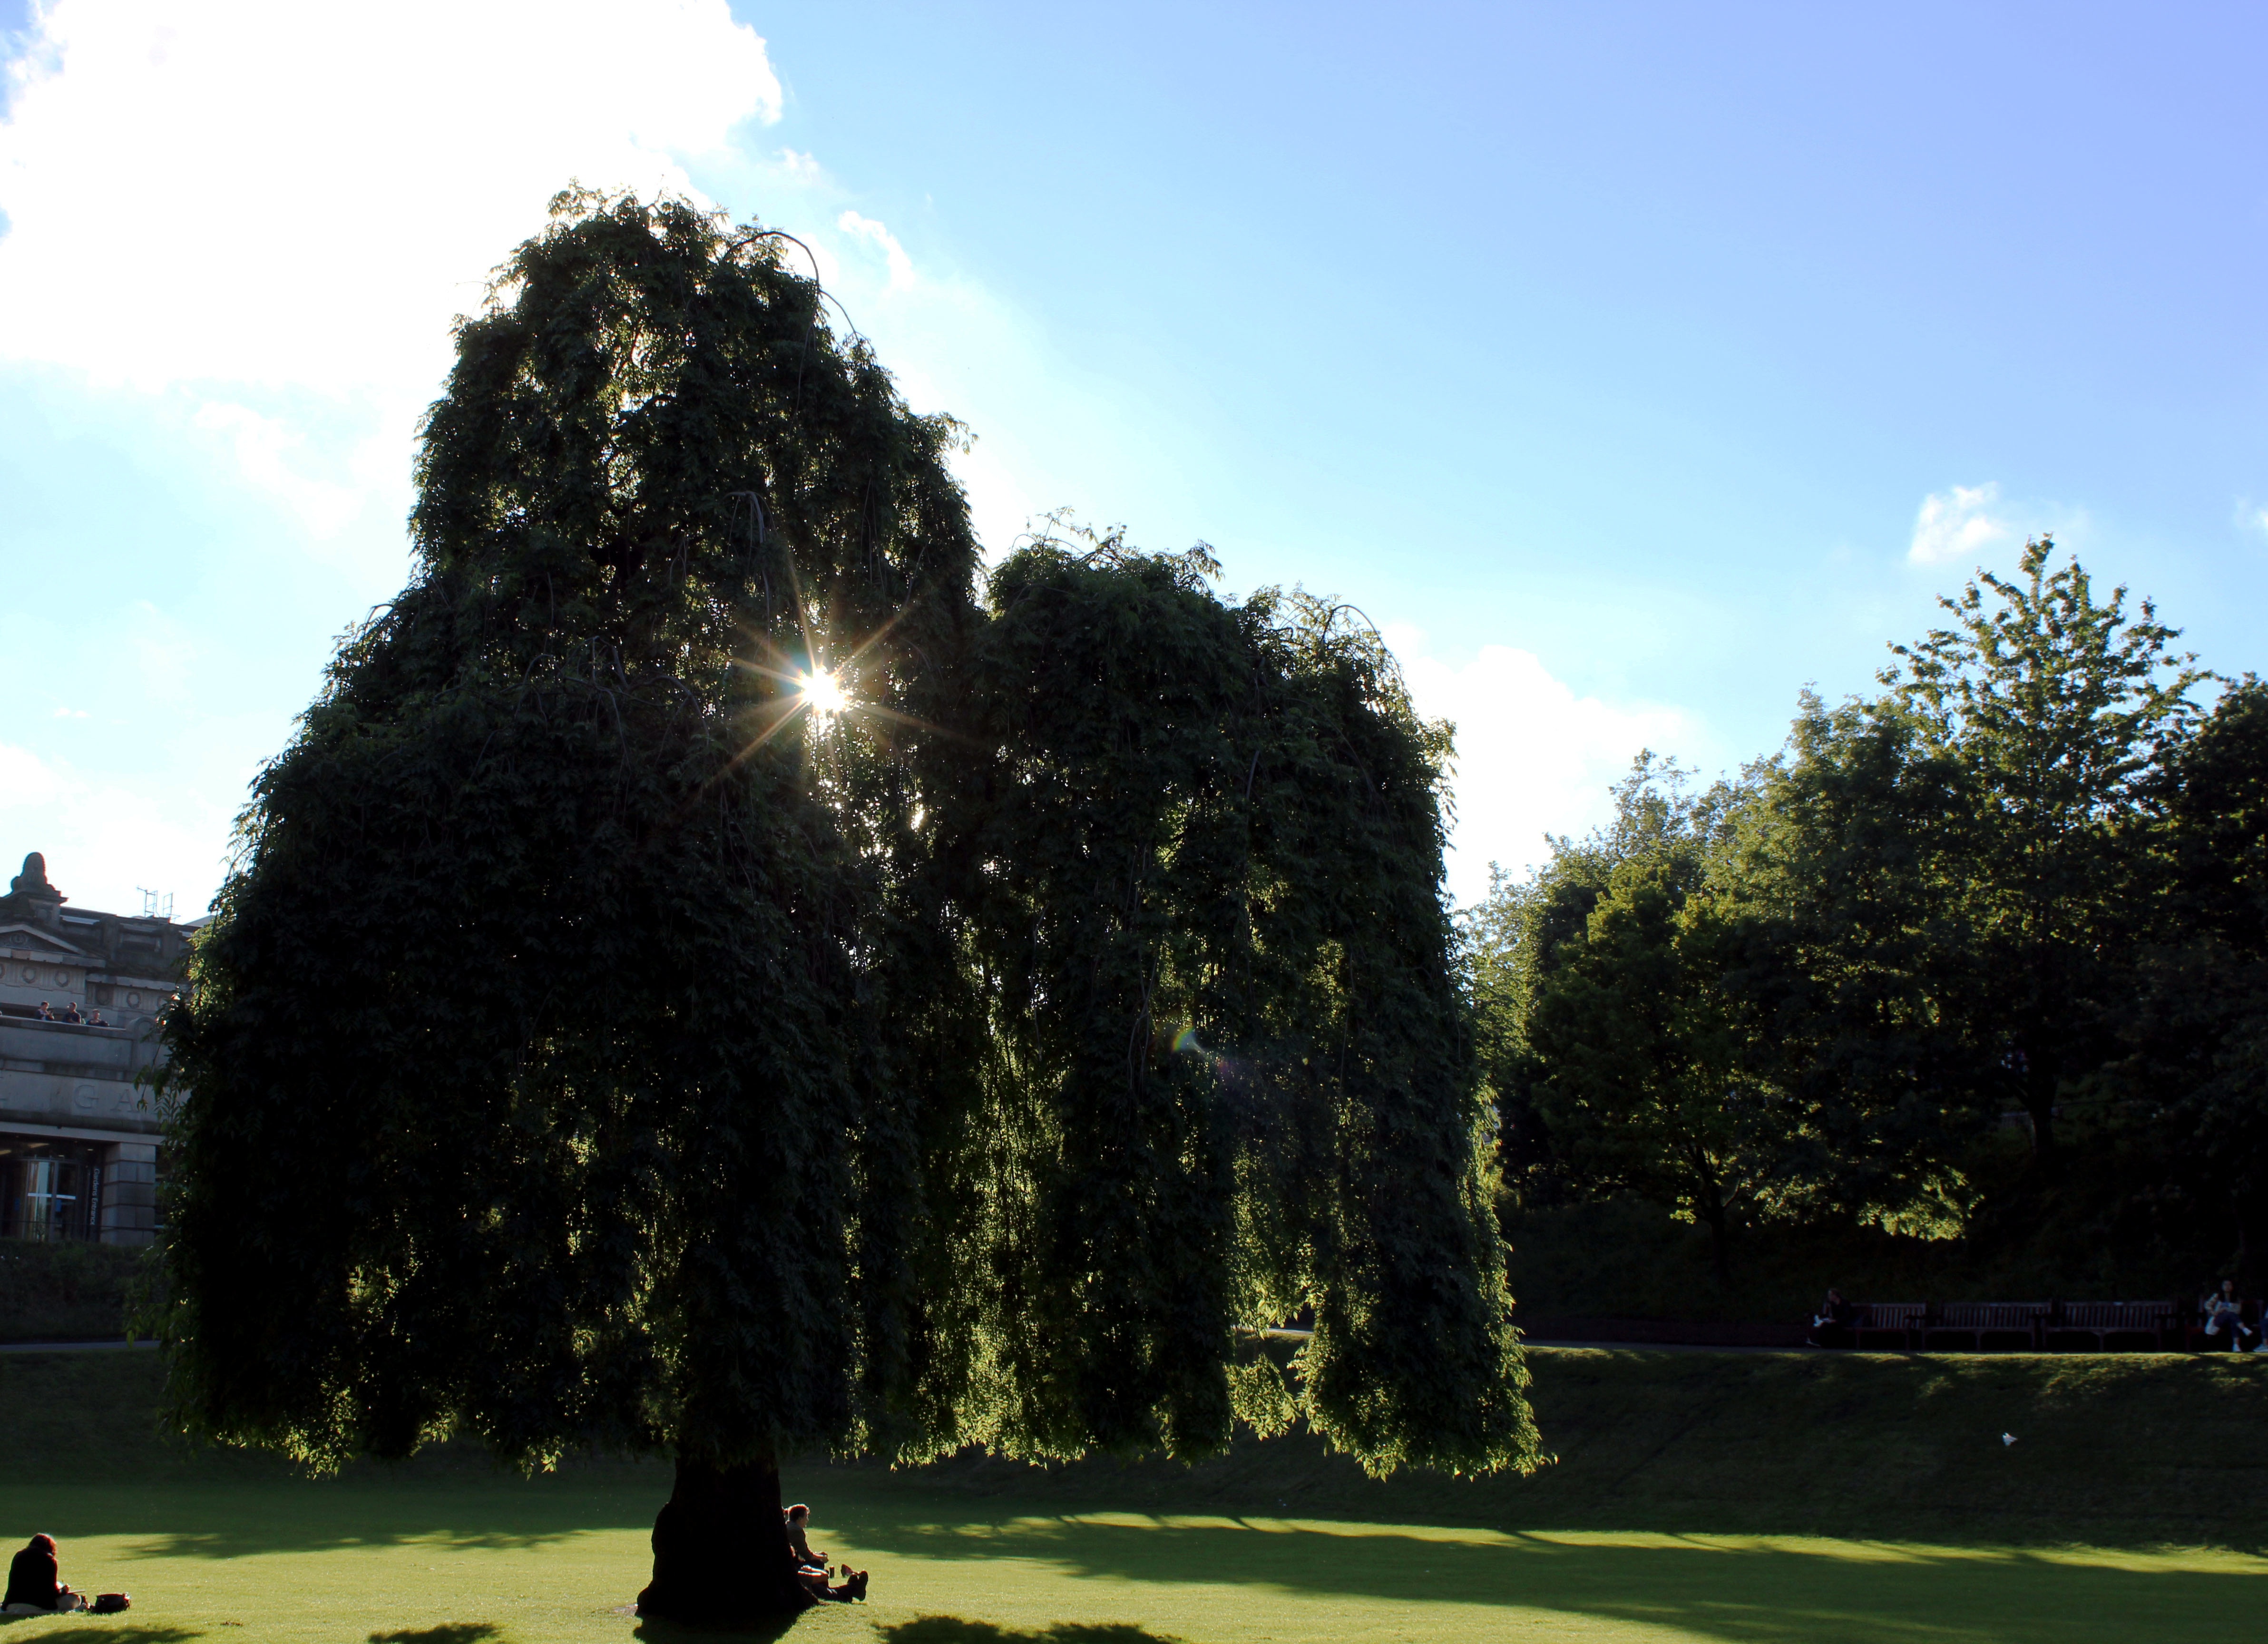
tree, nature, grass, plant, sky, lawn, sunlight, flower, reflection, woody plant